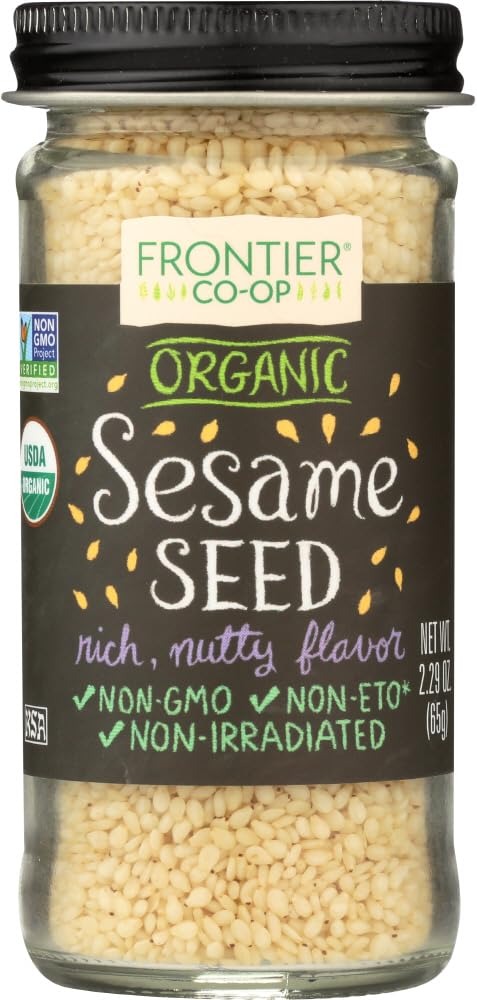
Item Name: Frontier Organic Hulled Sesame Seed, 2.29-Ounce Container (Pack of 6)
Bullet Point 1: Origin: Ethiopia
Bullet Point 2: These seeds have a high oil content
Bullet Point 3: Often enjoyed in Asian and Middle Eastern dishes
Value: 13.74
Unit: Ounce

Price: 3.73